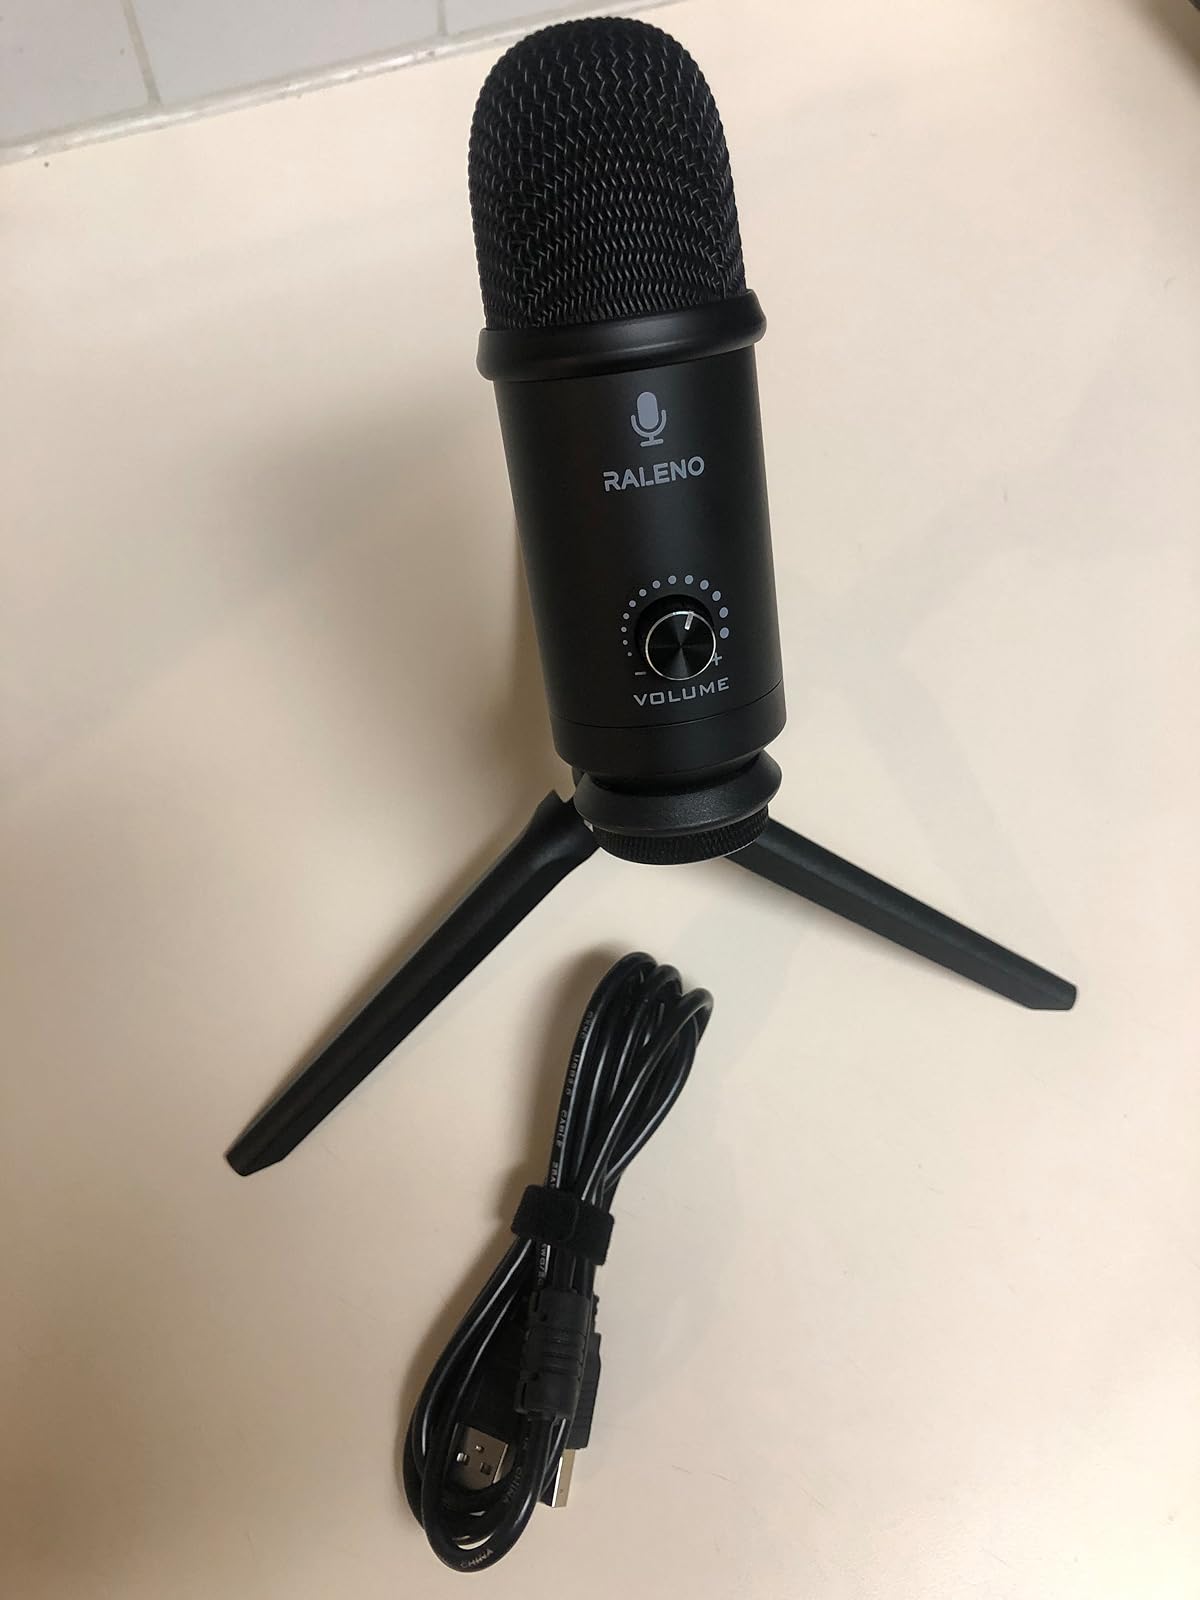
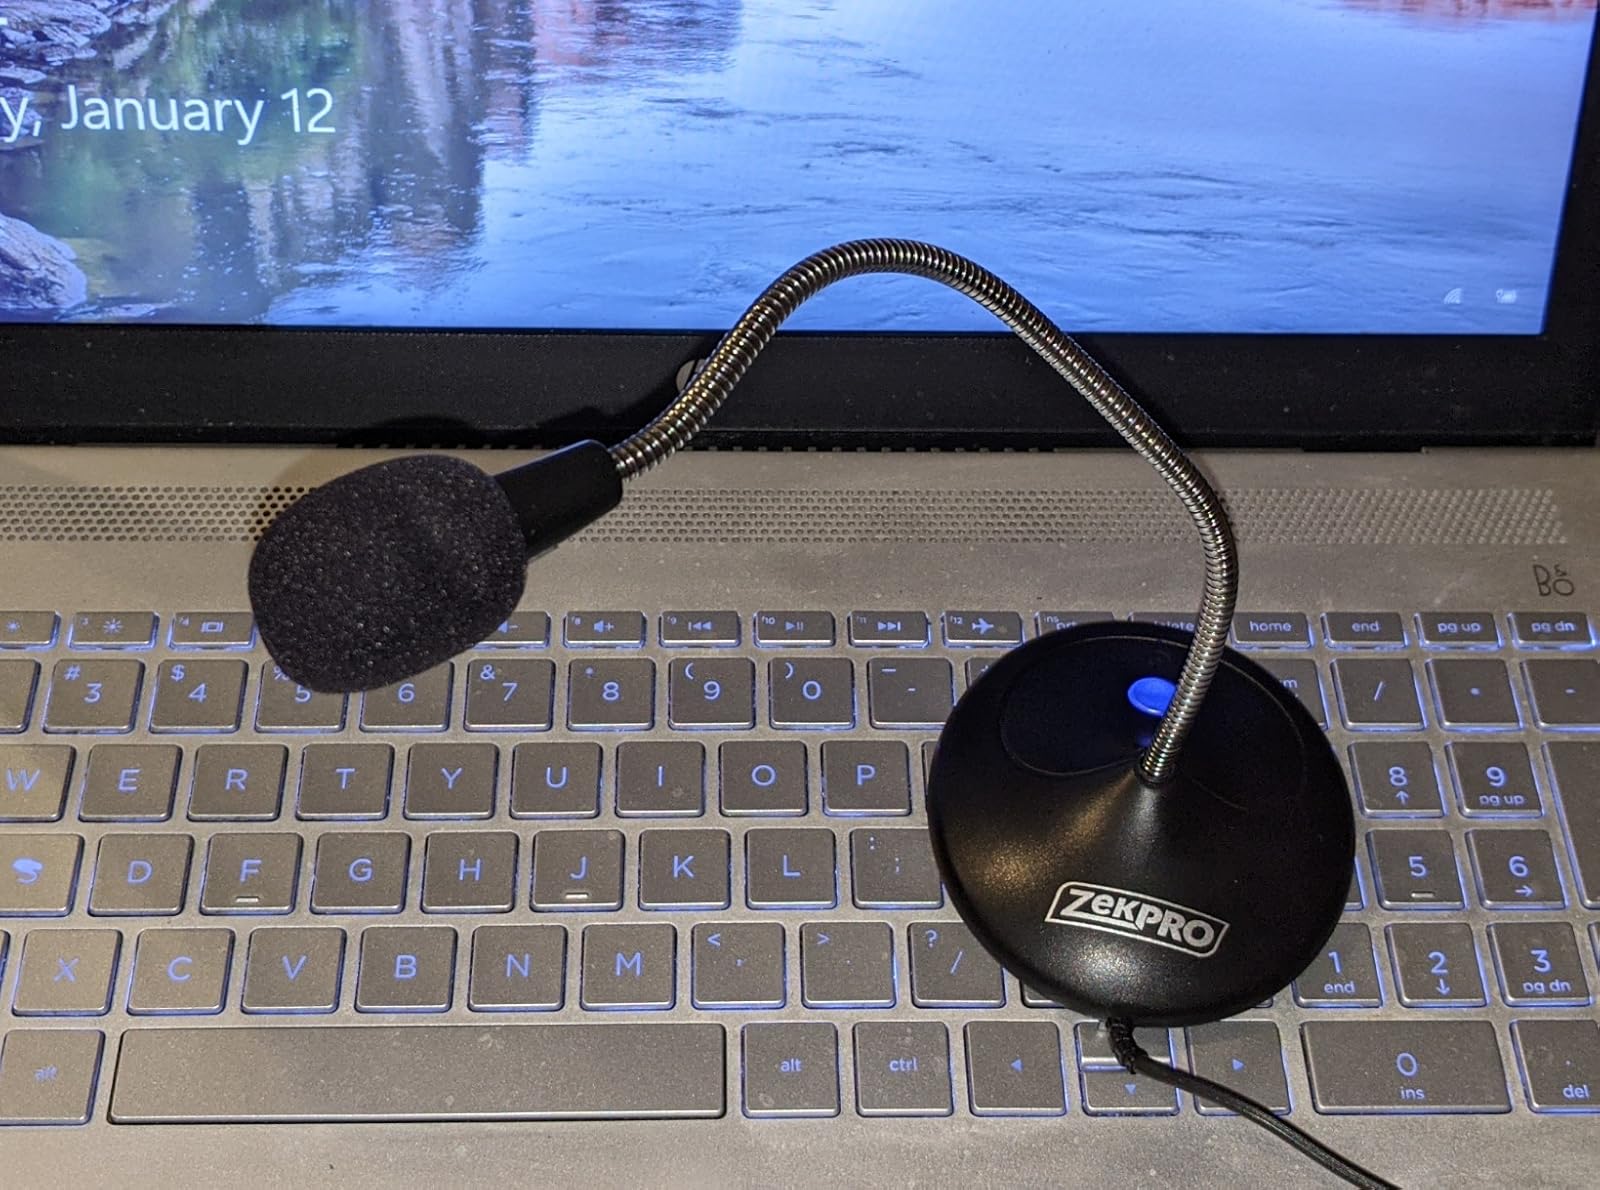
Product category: microphone
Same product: no